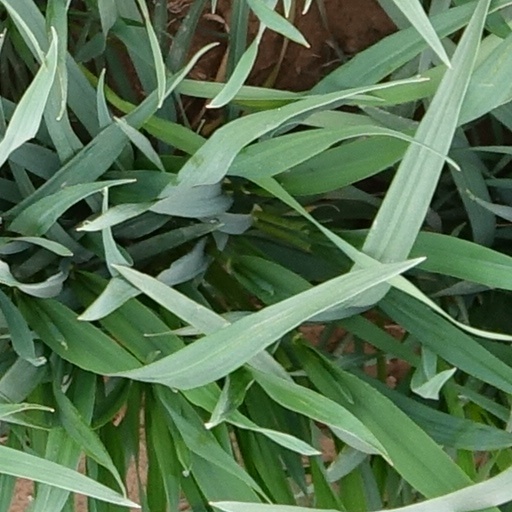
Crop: wheat